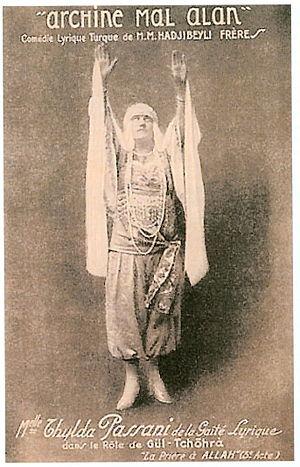
Archine mal alan est une opérette d'Uzeïr Hadjibeyov. Elle fut créée le 25 octobre 1913 au théâtre de Taghiev à Bakou. L'action de cette opérette se déroule à Choucha.
Uzeyir Hadjibeyov est un compositeur, chef d'orchestre, scientifique, producteur, professeur et traducteur azéri. Membre titulaire de l'Académie nationale des sciences d'Azerbaïdjan, professeur, recteur du Conservatoire national de musique d'Azerbaïdjan, président de l'Union des compositeurs de la RSS d'Azerbaïdjan, député du Soviet suprême de l'URSS, membre du PCUS dès 1938, ce personnage public et musicien éminent de l'Azerbaïdjan est en outre l'auteur des hymnes de la RSS d'Azerbaïdjan et de l'Azerbaïdjan. Il est le premier auteur musulman d'opéra.